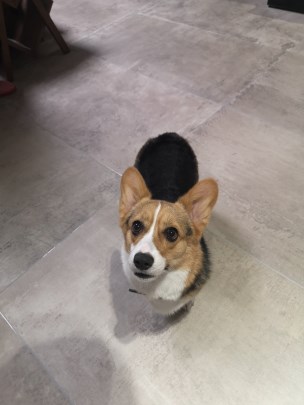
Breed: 2909-n000116-Cardigan